Johann Baptist Zimmermann

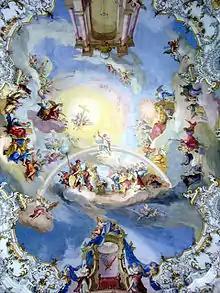
Ceiling fresco in the Wies Church

Johann Baptist Zimmermann (3 January 1680, Gaispoint — 2 March 1758, Munich) was a German painter and a prime stucco plasterer during the Baroque.